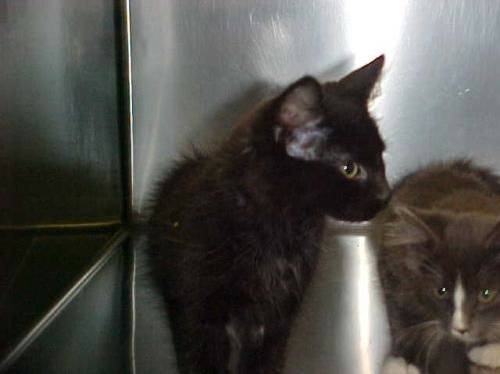
Label: cat